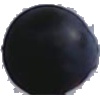
Label: Grape Blue 1